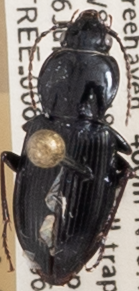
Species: Pterostichus mutus
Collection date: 2021-07-06
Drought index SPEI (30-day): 0.548
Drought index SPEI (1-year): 0.54
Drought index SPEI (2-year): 1.348